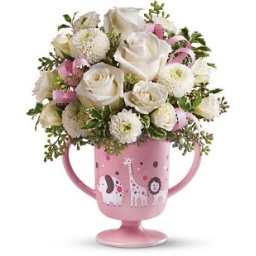
A cute two-handled baby cup in pink makes a nice vase for this new baby bouquet.